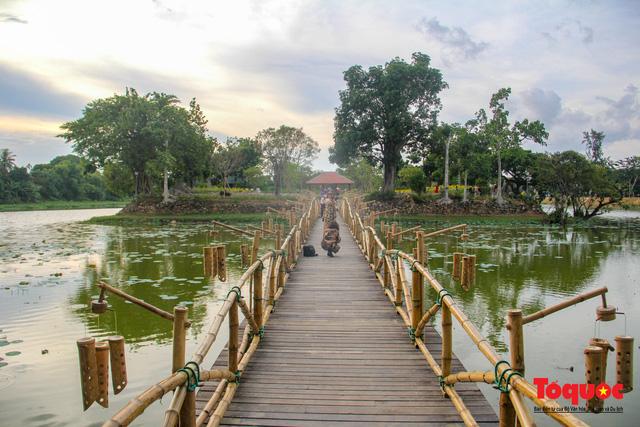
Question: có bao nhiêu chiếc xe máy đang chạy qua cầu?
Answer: có một chiếc đang chạy qua cầu